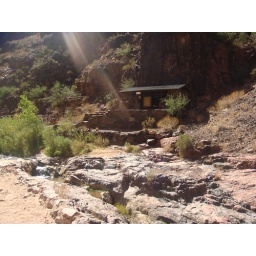
Rest house by Pipe Creek beach